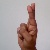
The image shows a hand gesture representing the letter 'R' in Indian Sign Language.